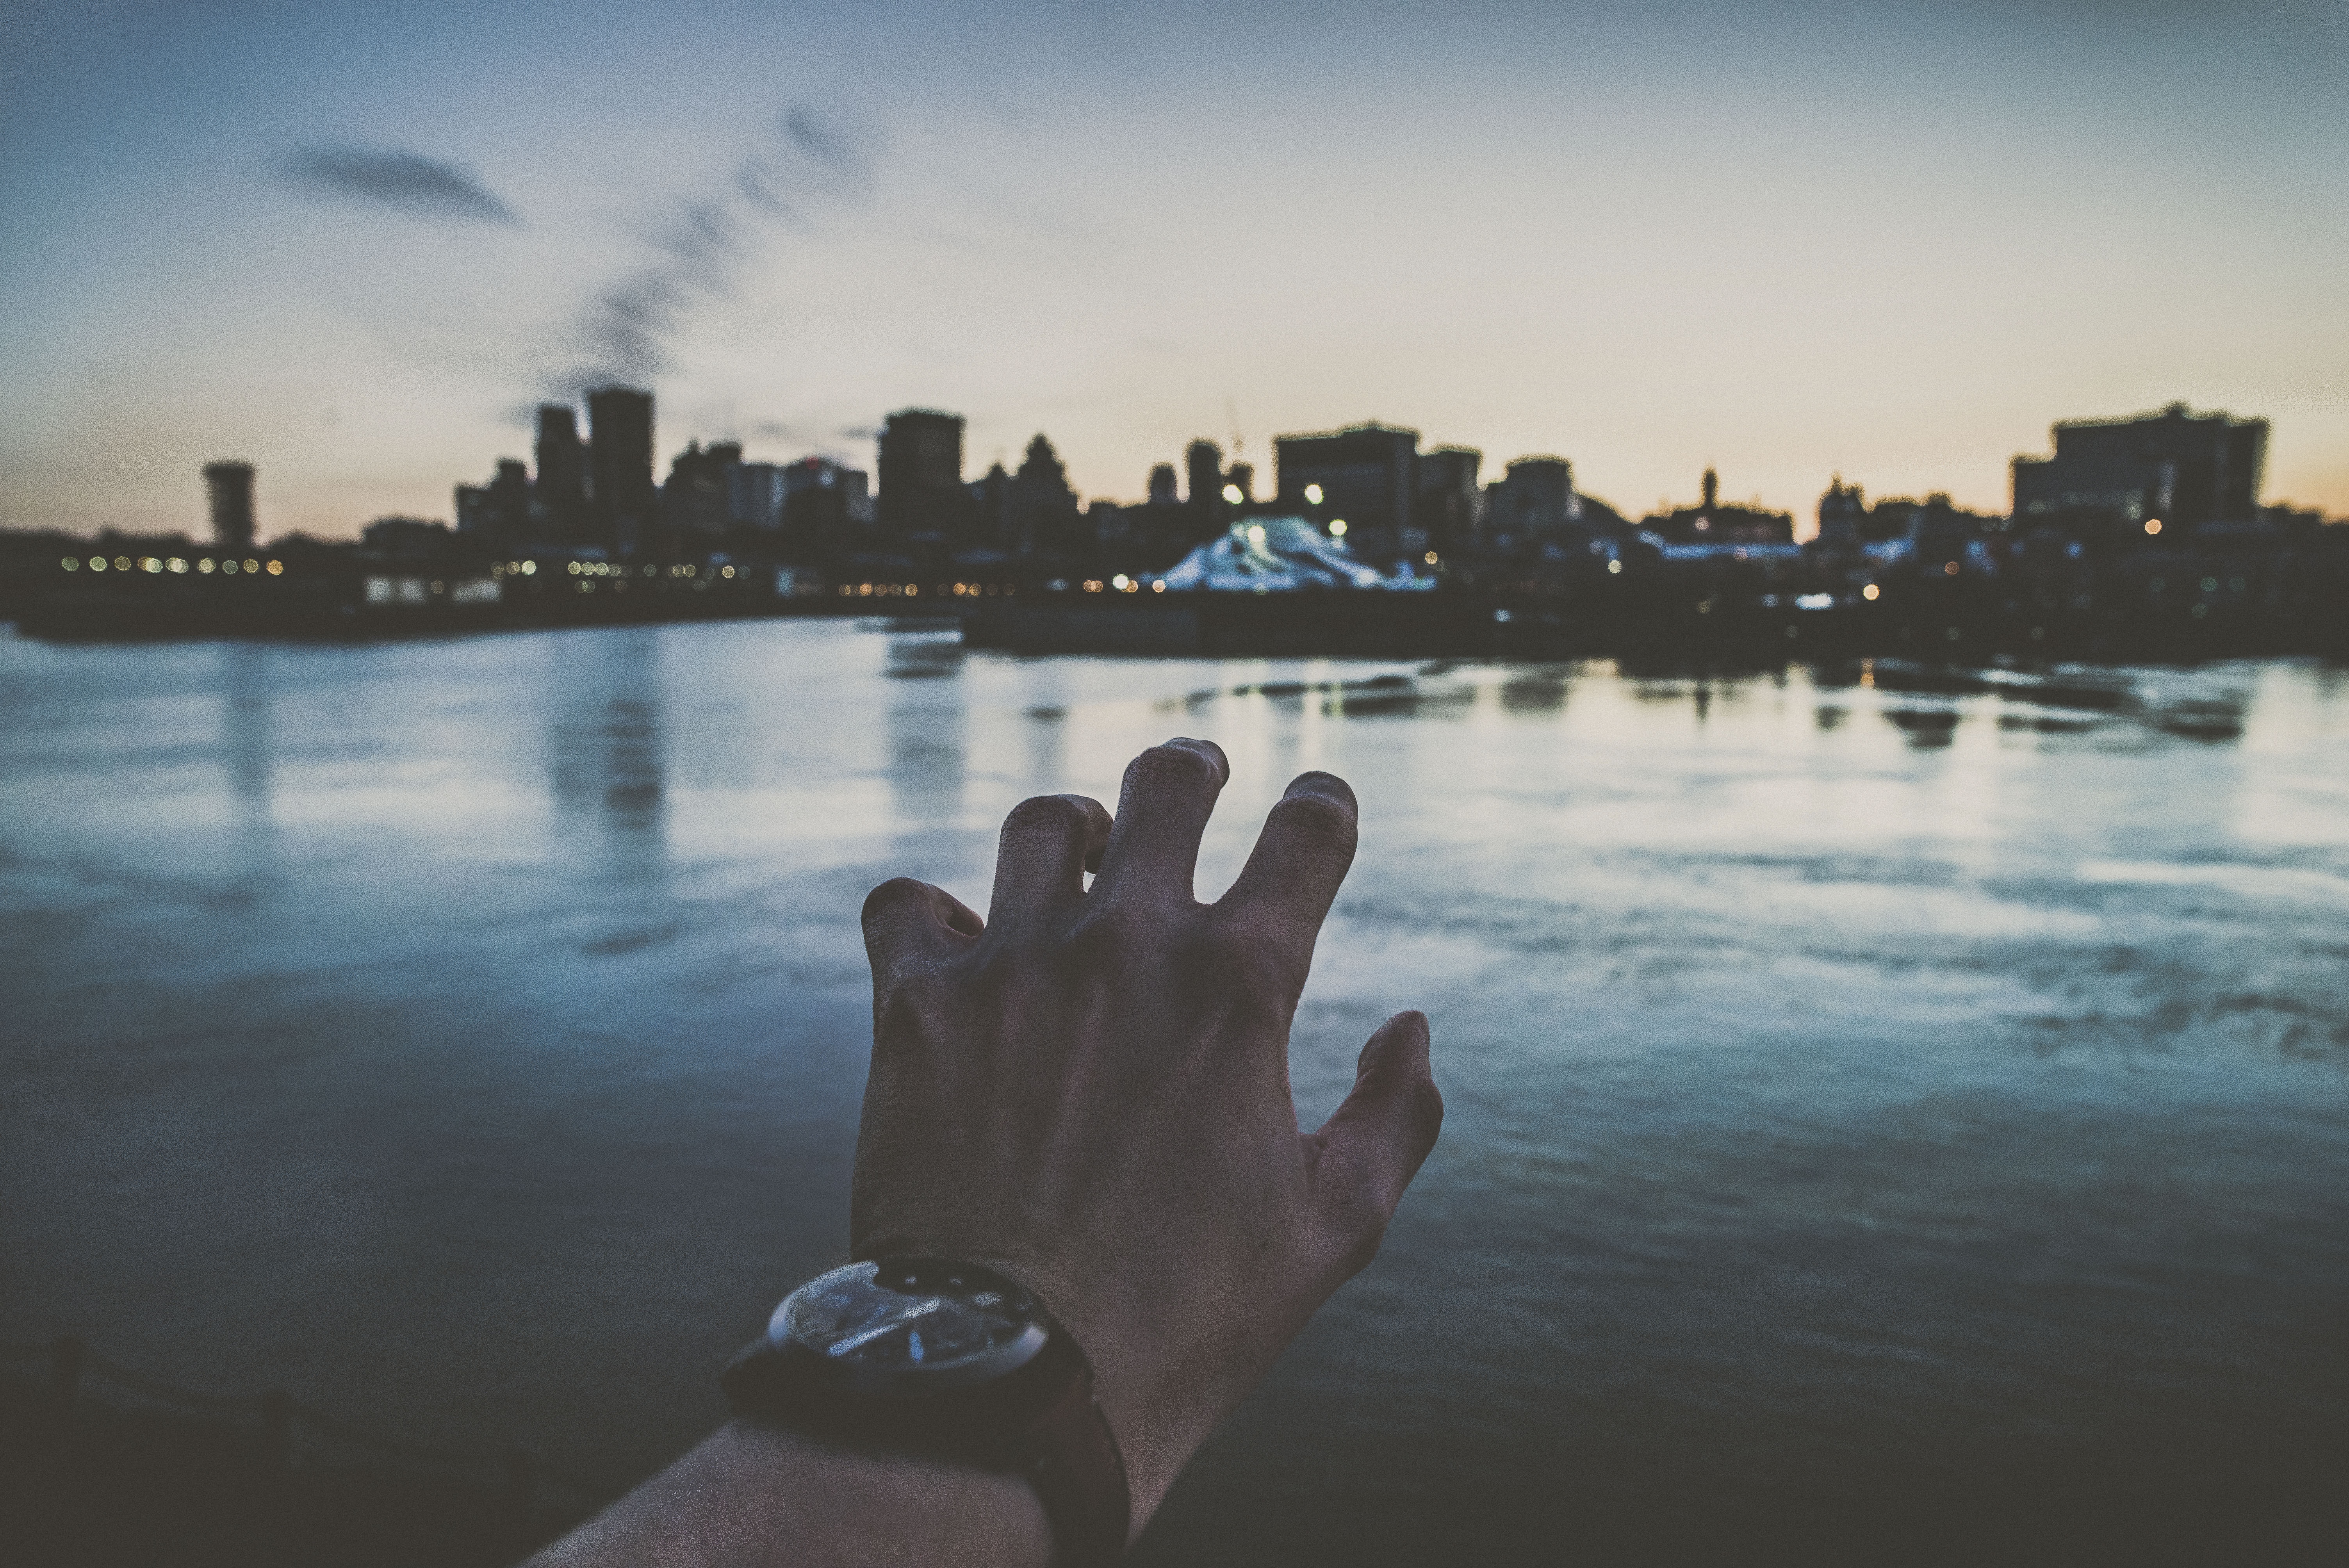
sky, water, reflection, skyline, city, atmospheric phenomenon, cloud, hand, human settlement, sea, urban area, cityscape, river, photography, calm, evening, leg, horizon, ocean, finger, gesture, sunlight, dusk, metropolis, vacation, skyscraper, downtown, tourism, bay, coast